Francisco Goya's tapestry cartoons

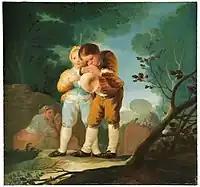
"Children Blowing up a Bladder".

Shortly after completing the fifth series, Goya made seven ornamental paintings for the country estate of the Dukes of Osuna. The scenes are predominantly rural and quiet, gentle subjects prevail in these paintings. The harmonious and pleasing colors do not prevent Goya from believing that scenes of country leisure should be left for the bucolic residences. There was no amusement in any of Goya's paintings, and even in some of them there is an atmosphere of violence ("Stagecoach Hijacking"). The similarity with the cartoons lies in the fact that the paintings of the Osuna villa reflect the same country atmosphere as the tapestries, especially the one located on the banks of the Manzanares.